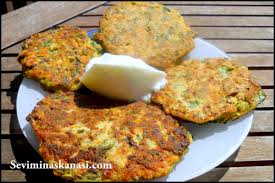
Yemek: mucver